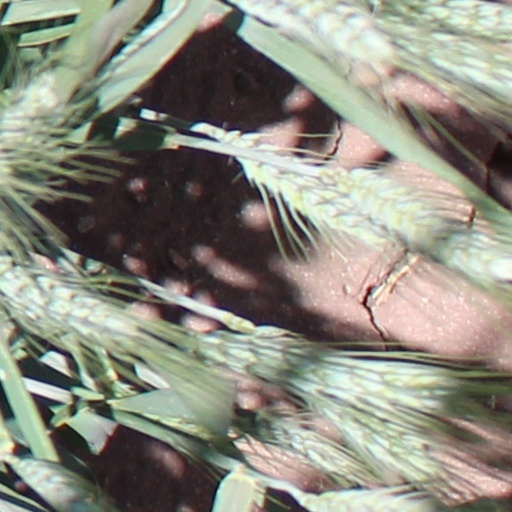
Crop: wheat